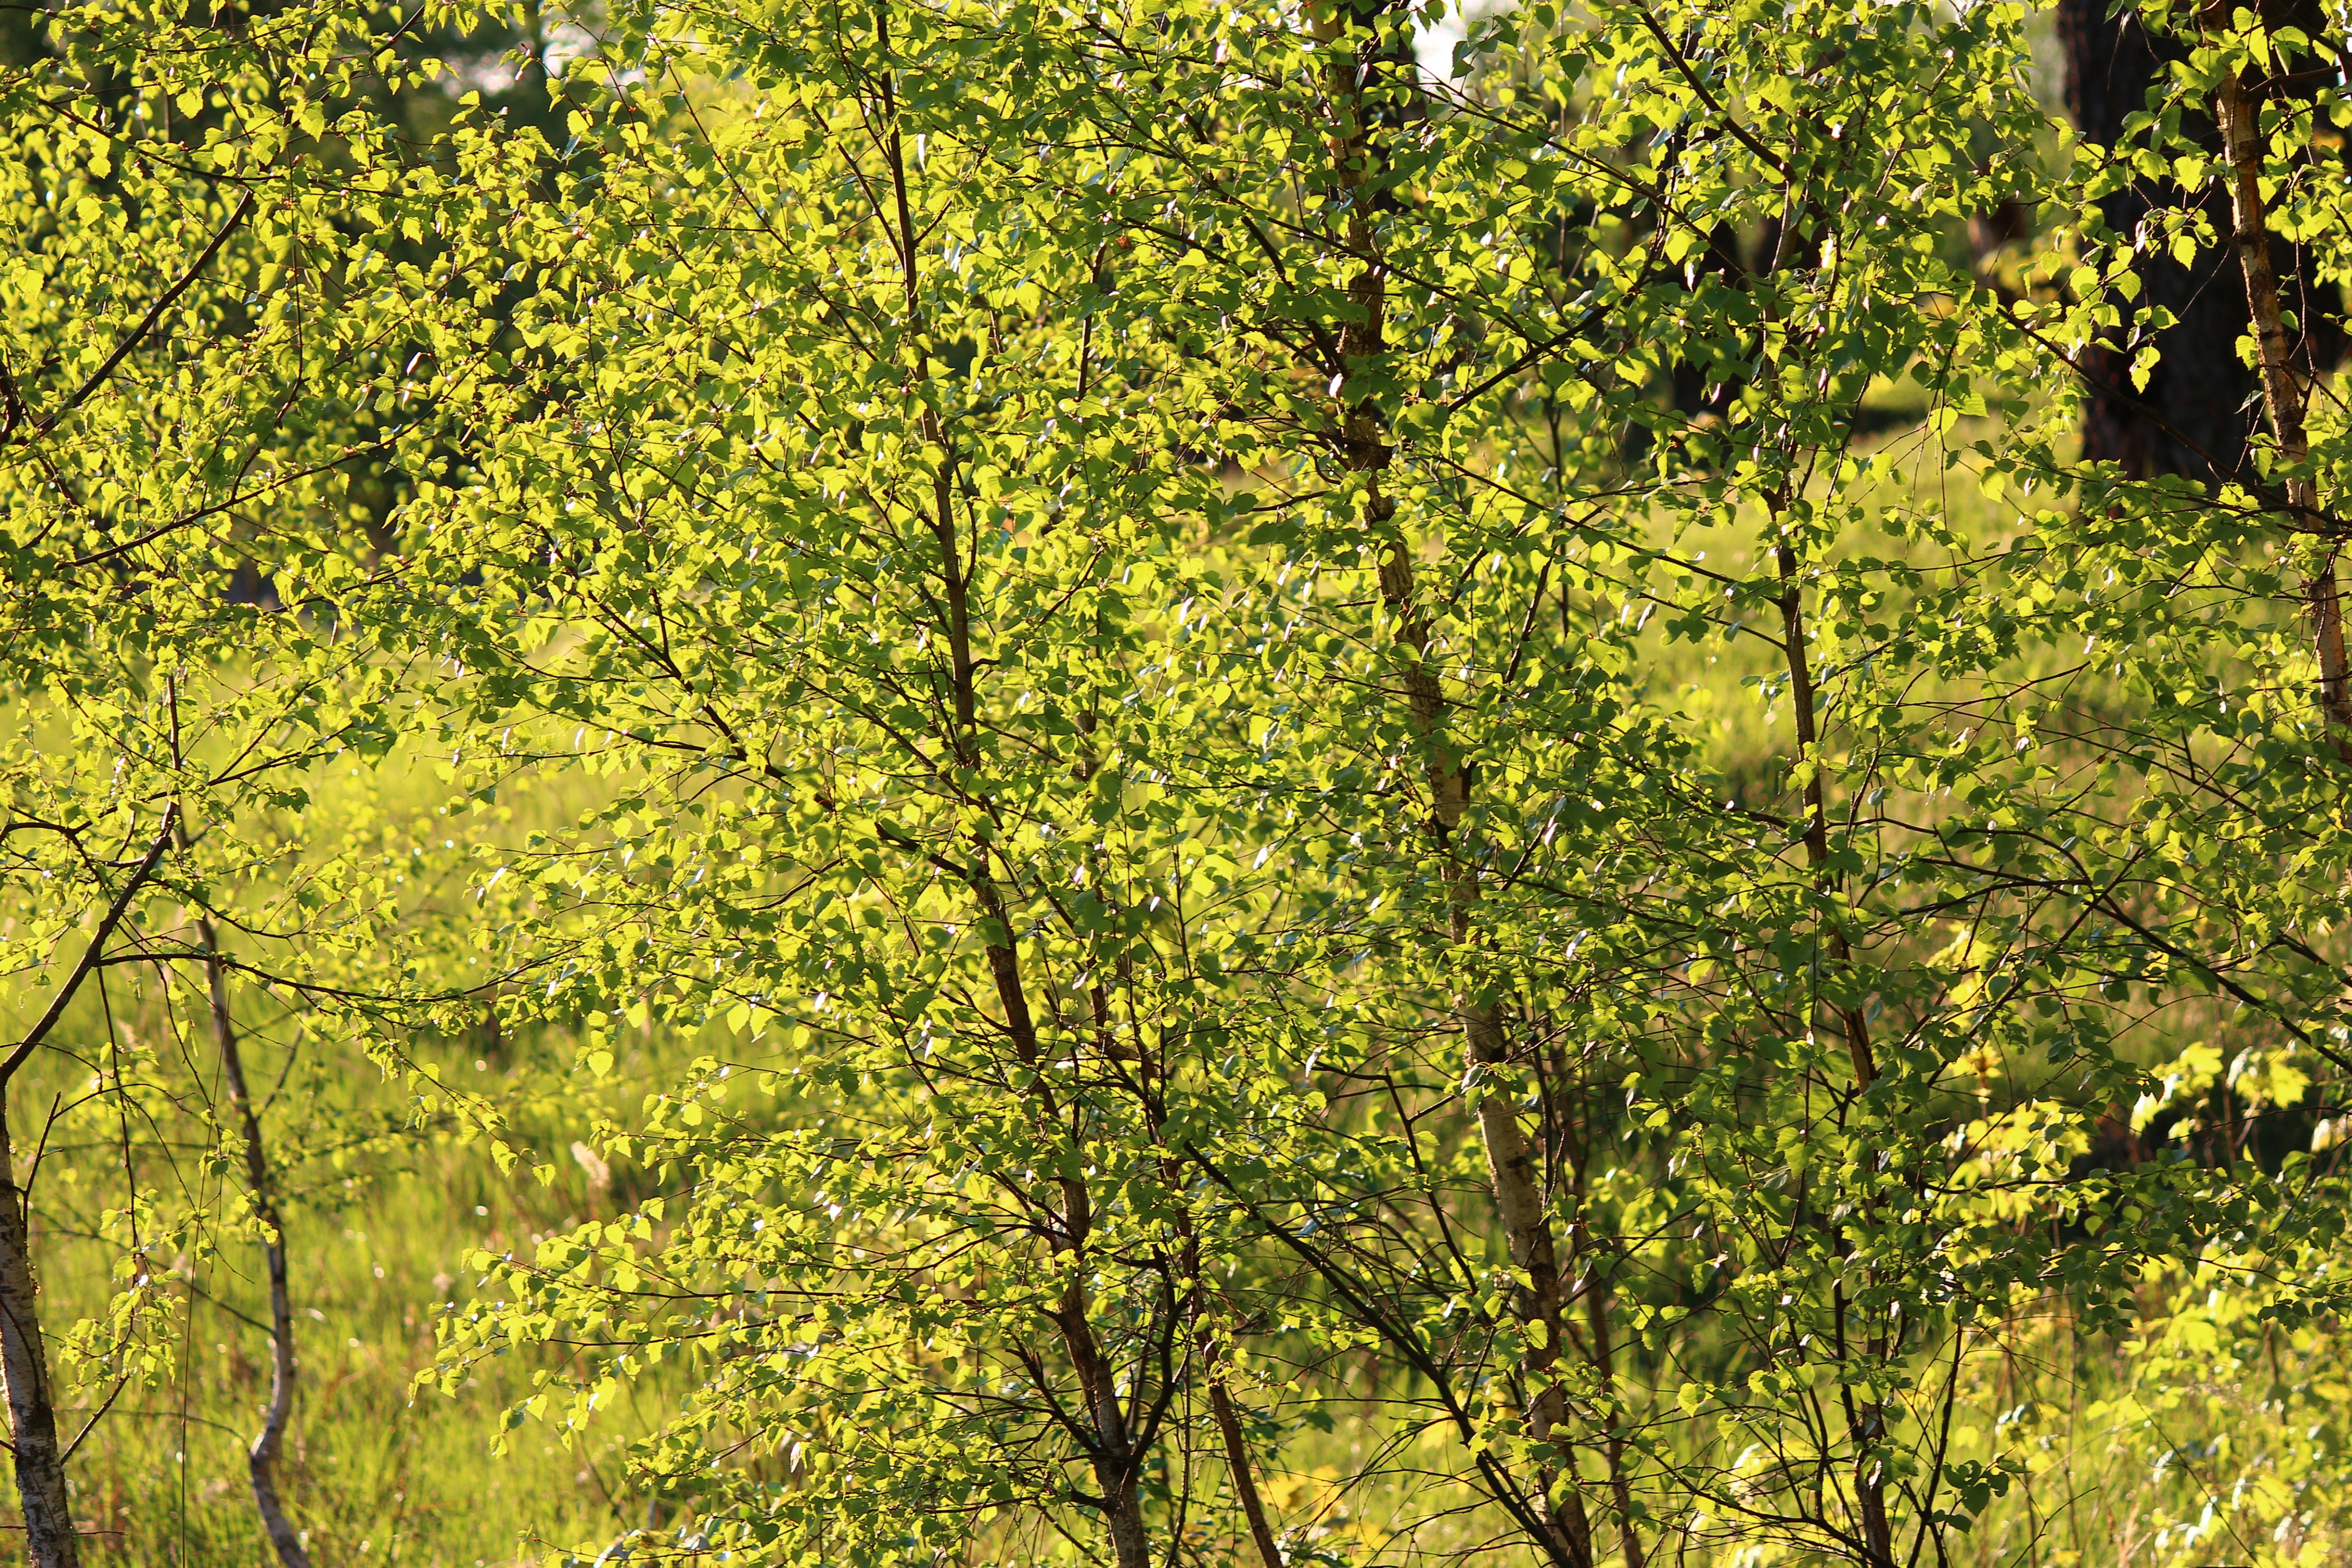
birch, tree, young, foliage, leaves, juicy, green, saturated, color, bright, sunny, day, nature, background, outdoor, nobody, People in nature, natural landscape, twig, trunk, plant, deciduous, grass, flowering plant, Tints and shades, wood, landscape, forest, temperate broadleaf and mixed forest, grove, shrub, flower, woodland, Northern hardwood forest, tropical and subtropical coniferous forests, subshrub, plant stem, groundcover, field, autumn, old growth forest, birch family, road, mustard and cabbage family, grassland